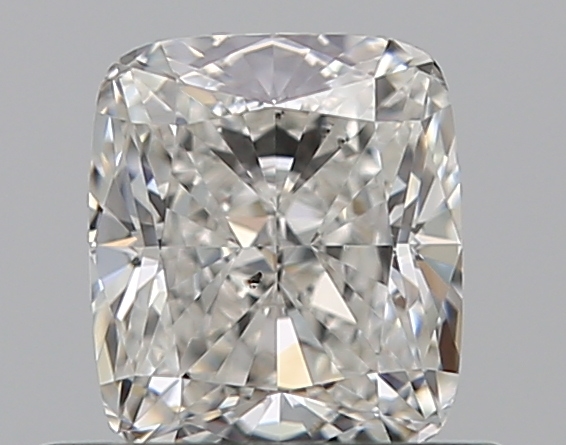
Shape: cushion
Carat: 0.52
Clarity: SI1
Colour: G
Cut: EX
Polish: EX
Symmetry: EX
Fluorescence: N
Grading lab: GIA
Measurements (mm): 4.87 x 4.23 x 2.87